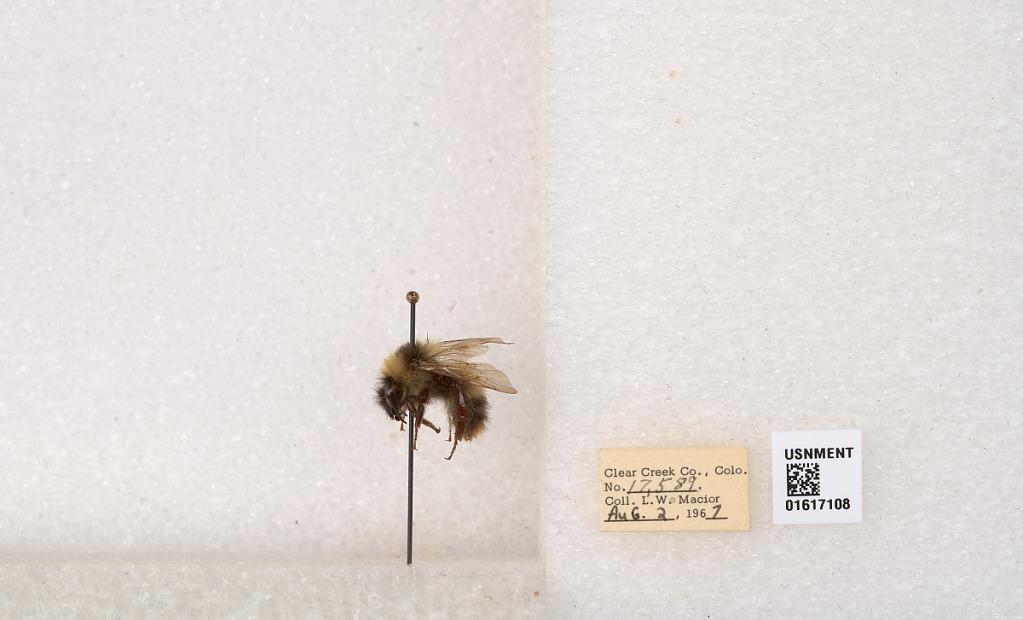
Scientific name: Bombus kirbyellus
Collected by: L. Macior
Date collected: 1967-8-2
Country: United States
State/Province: Colorado
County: Clear Creek
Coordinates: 39.6891, -105.644